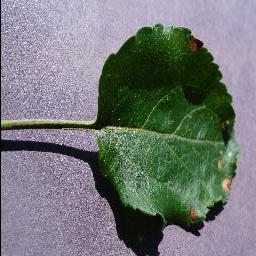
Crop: apple
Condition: black_rot